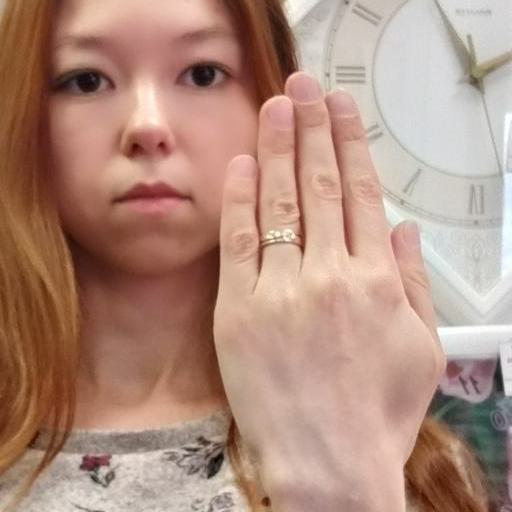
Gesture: stop_inverted